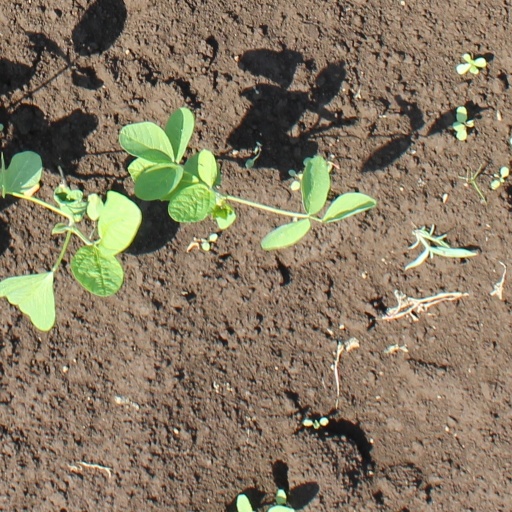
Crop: soybean